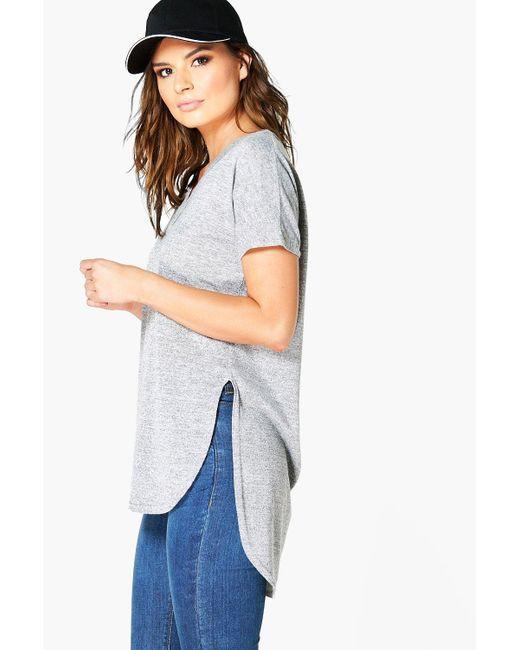
Lässiges graues Hemd mit langem Rücken und Rundhalsausschnitt für Damen